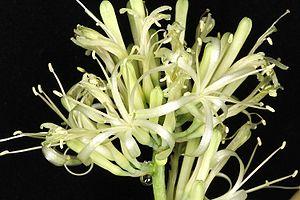
Sansevieria trifasciata est une espèce subtropicale de plantes succulentes. Elle appartient à la famille des Liliaceae selon la classification classique, ou à celle des Asparagaceae selon la classification phylogénétique.